Lithic sandstone

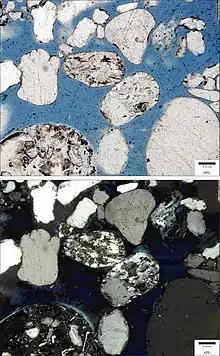
Photomicrograph of a lithic arenite (sandstone) from the Wolfville Formation (Jurassic). Top image is in plane polarized light (PPL); bottom image is in cross polarized light (XPL). Blue epoxy fills pore spaces.

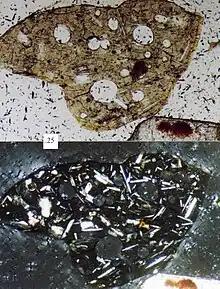
Photomicrograph of a volcanic sand grain; upper picture is plane-polarized light, bottom picture is cross-polarized light, scale box at left-center is 0.25 millimeter. This type of grain is a main component of a lithic sandstone.

Lithic sandstones, or lithic arenites, or litharenites, are sandstones with a significant (>5%) component of lithic fragments, though quartz and feldspar are usually present as well, along with some clayey matrix. Lithic sandstones can have a speckled (salt and pepper) or gray color, and are usually associated with one specific type of lithic fragment (i.e., igneous, sedimentary, or metamorphic).